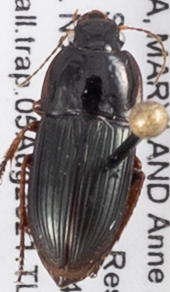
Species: Anisodactylus dulcicollis
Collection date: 2021-08-05
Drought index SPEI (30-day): -1.06
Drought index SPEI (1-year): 1.418
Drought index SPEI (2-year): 1.45